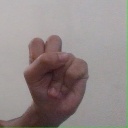
अक्षर: स